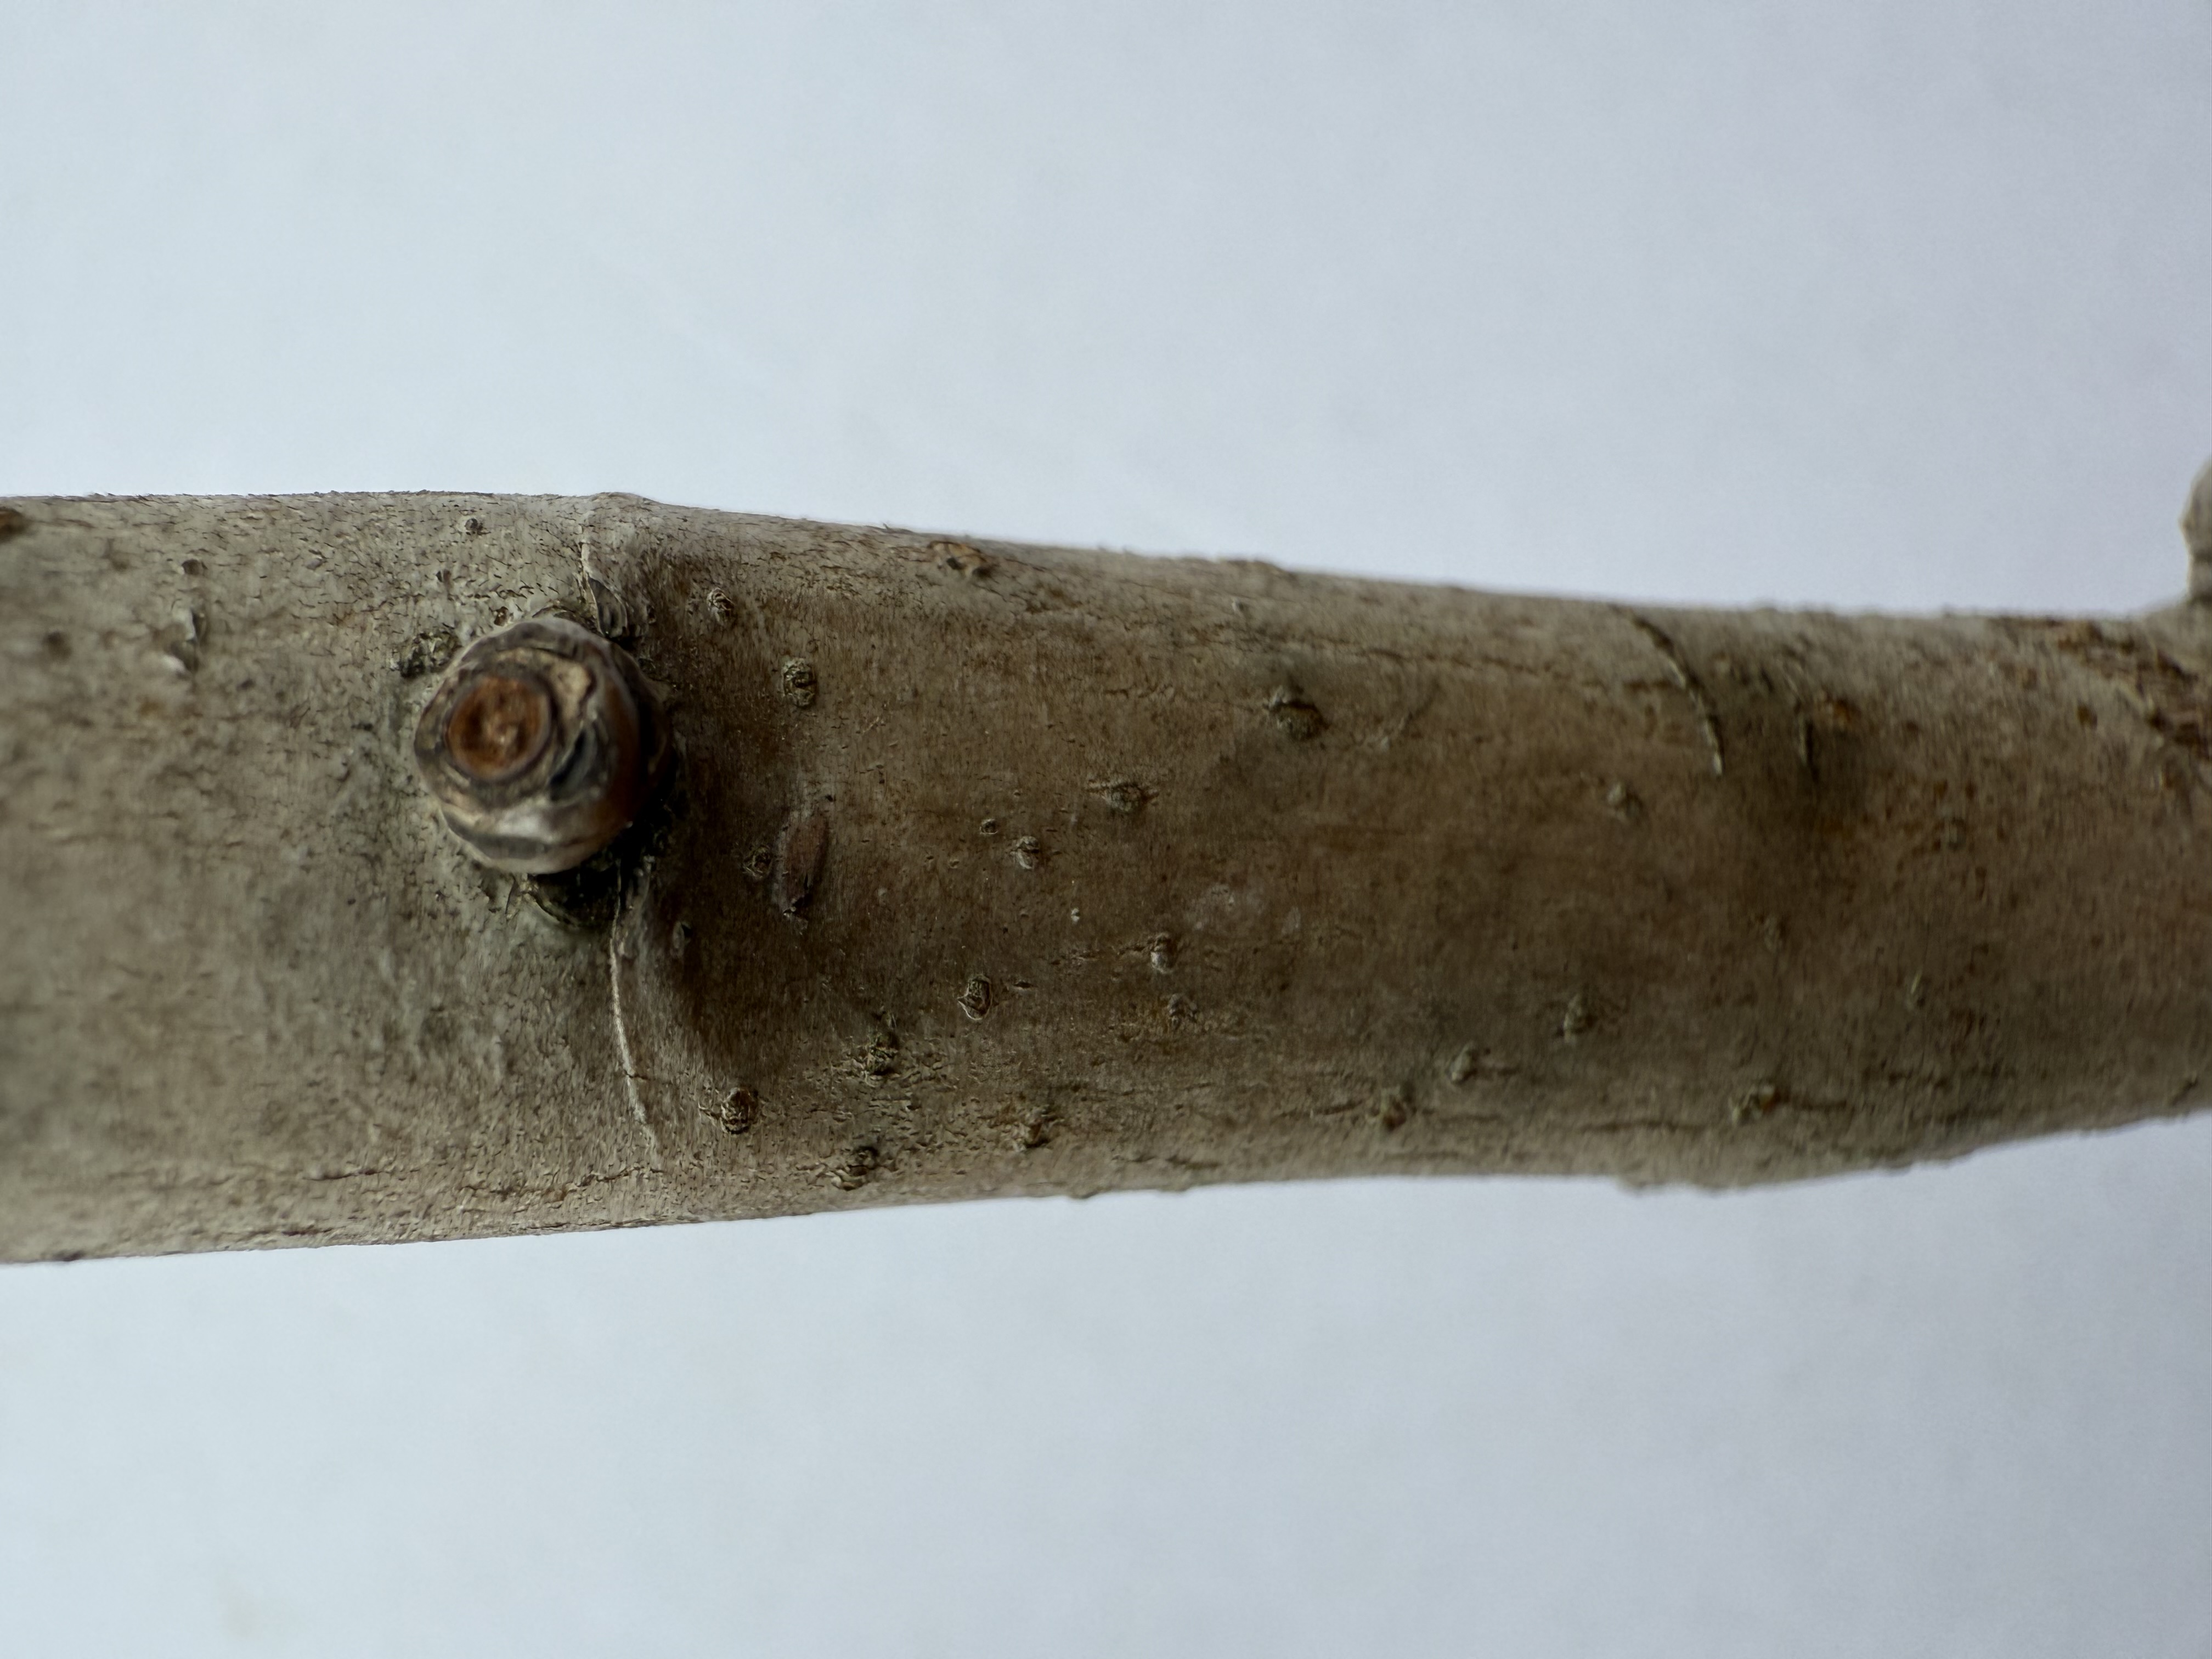
Variety: Santa Maria Pear